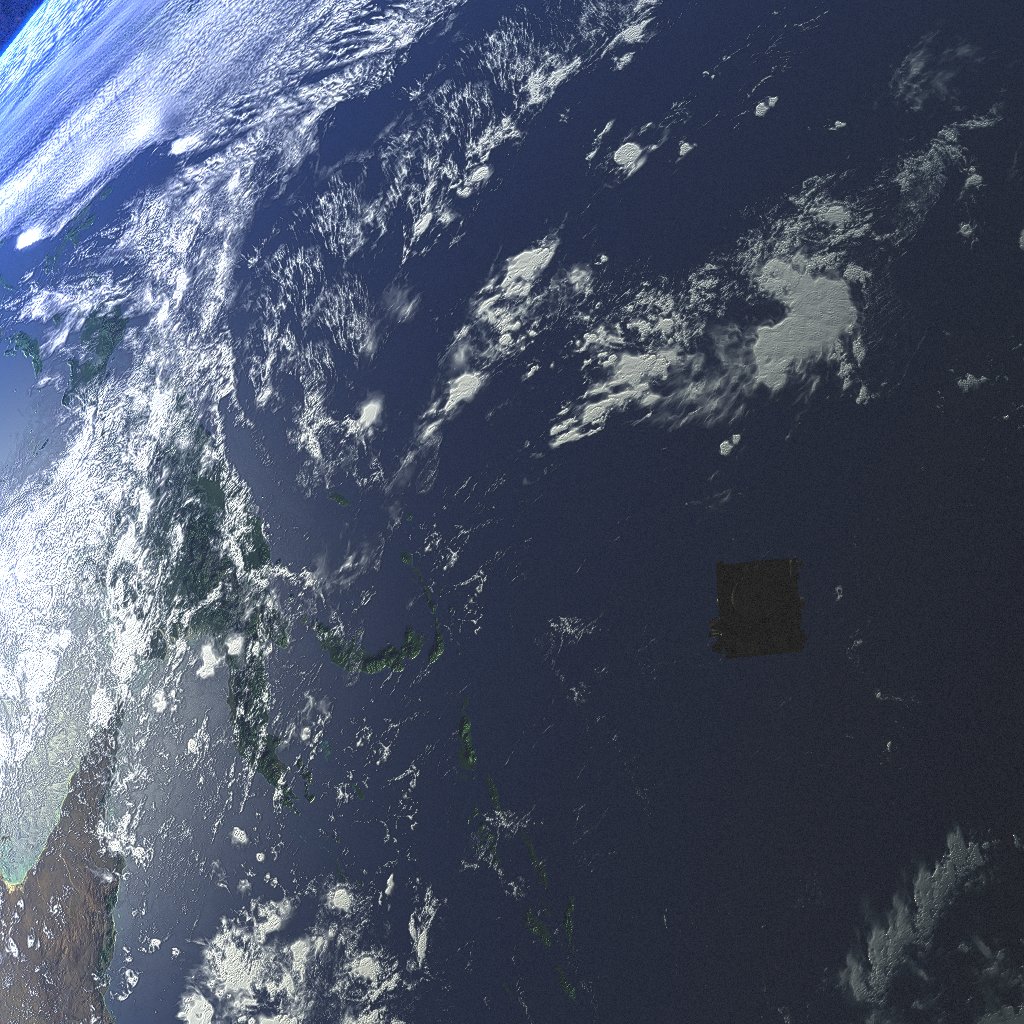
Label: proba_3_ocs